Ullevaal Stadion

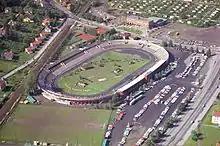
Ullevaal in 1965

The Football Association bought Aker's share of the stadium during the 1930s, and in 1945 also part of Lyn's share. From 1948, the Cup Final was held at Ullevaal, and has been held there since. Other activities held during the first decades included boxing, and a revival meeting hosted by Billy Graham in front of 40,000 people in 1955. In 1960, NFF bought more shares from Lyn and became the majority shareholder with 50.7%, while Lyn retained 44.2%. The reason was the planned expansion could not receive public grants with such a strong tie to a single club, but the state was willing to give grants to the stadium if it was controlled by the federation. In 1967, a new South Stand was opened, and the following year NFF moved into offices at the stadium.